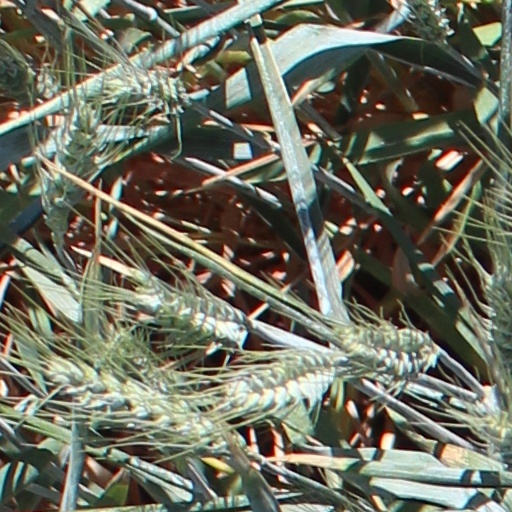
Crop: wheat